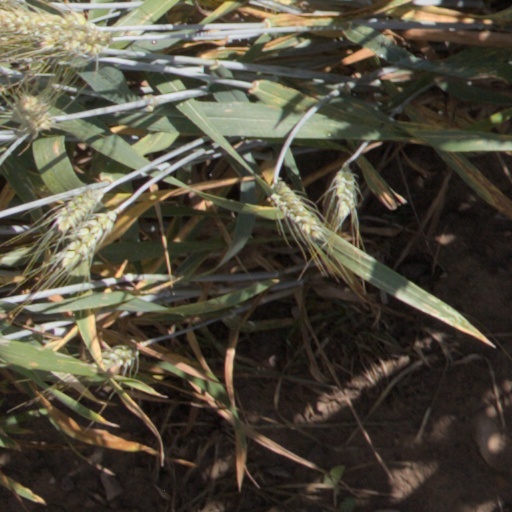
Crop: wheat